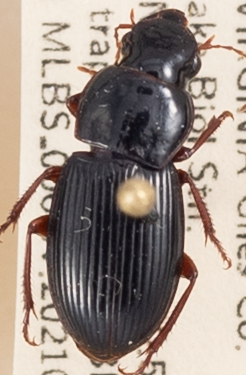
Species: Harpalus spadiceus
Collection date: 2021-06-15
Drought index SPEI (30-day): -0.51
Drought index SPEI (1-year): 0.718
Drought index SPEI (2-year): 1.28